Alexandra Stewart

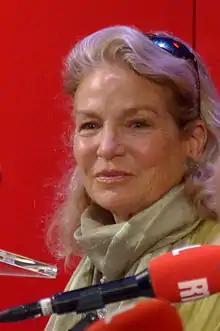
Alexandra Stewart on "Les Grosses Têtes" radio program in 2014

Born in Montreal, Quebec, Stewart left for Paris, France, in 1958, to study art. Within a year, she made her film debut in "Les Motards", and has since then enjoyed a steady career in both French- and English-language films. Besides her cinema career, Stewart regularly appeared on television in shows such as "Les Jeux de 20 heures" and "L'Académie des neuf". She has also appeared in the 1981 cartoon "Space Stars" and had cameos in "", "The Saint" and "Danger Man" (TV Series). In 1966 Stewart appeared in "The Saint (S5, E9 'The Better Mousetrap')" as Natalie Sheridan, a love interest for Simon Templar (The Saint), who is solving a series of jewel thefts in Cannes. Notably, she is also the English-language narrator of Chris Marker's 1983 documentary, "Sans Soleil". She was part of the jury of the 2004 Chicago International Film Festival.